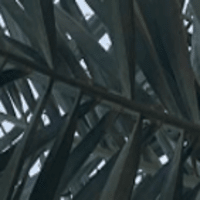
Label: Healthy sample